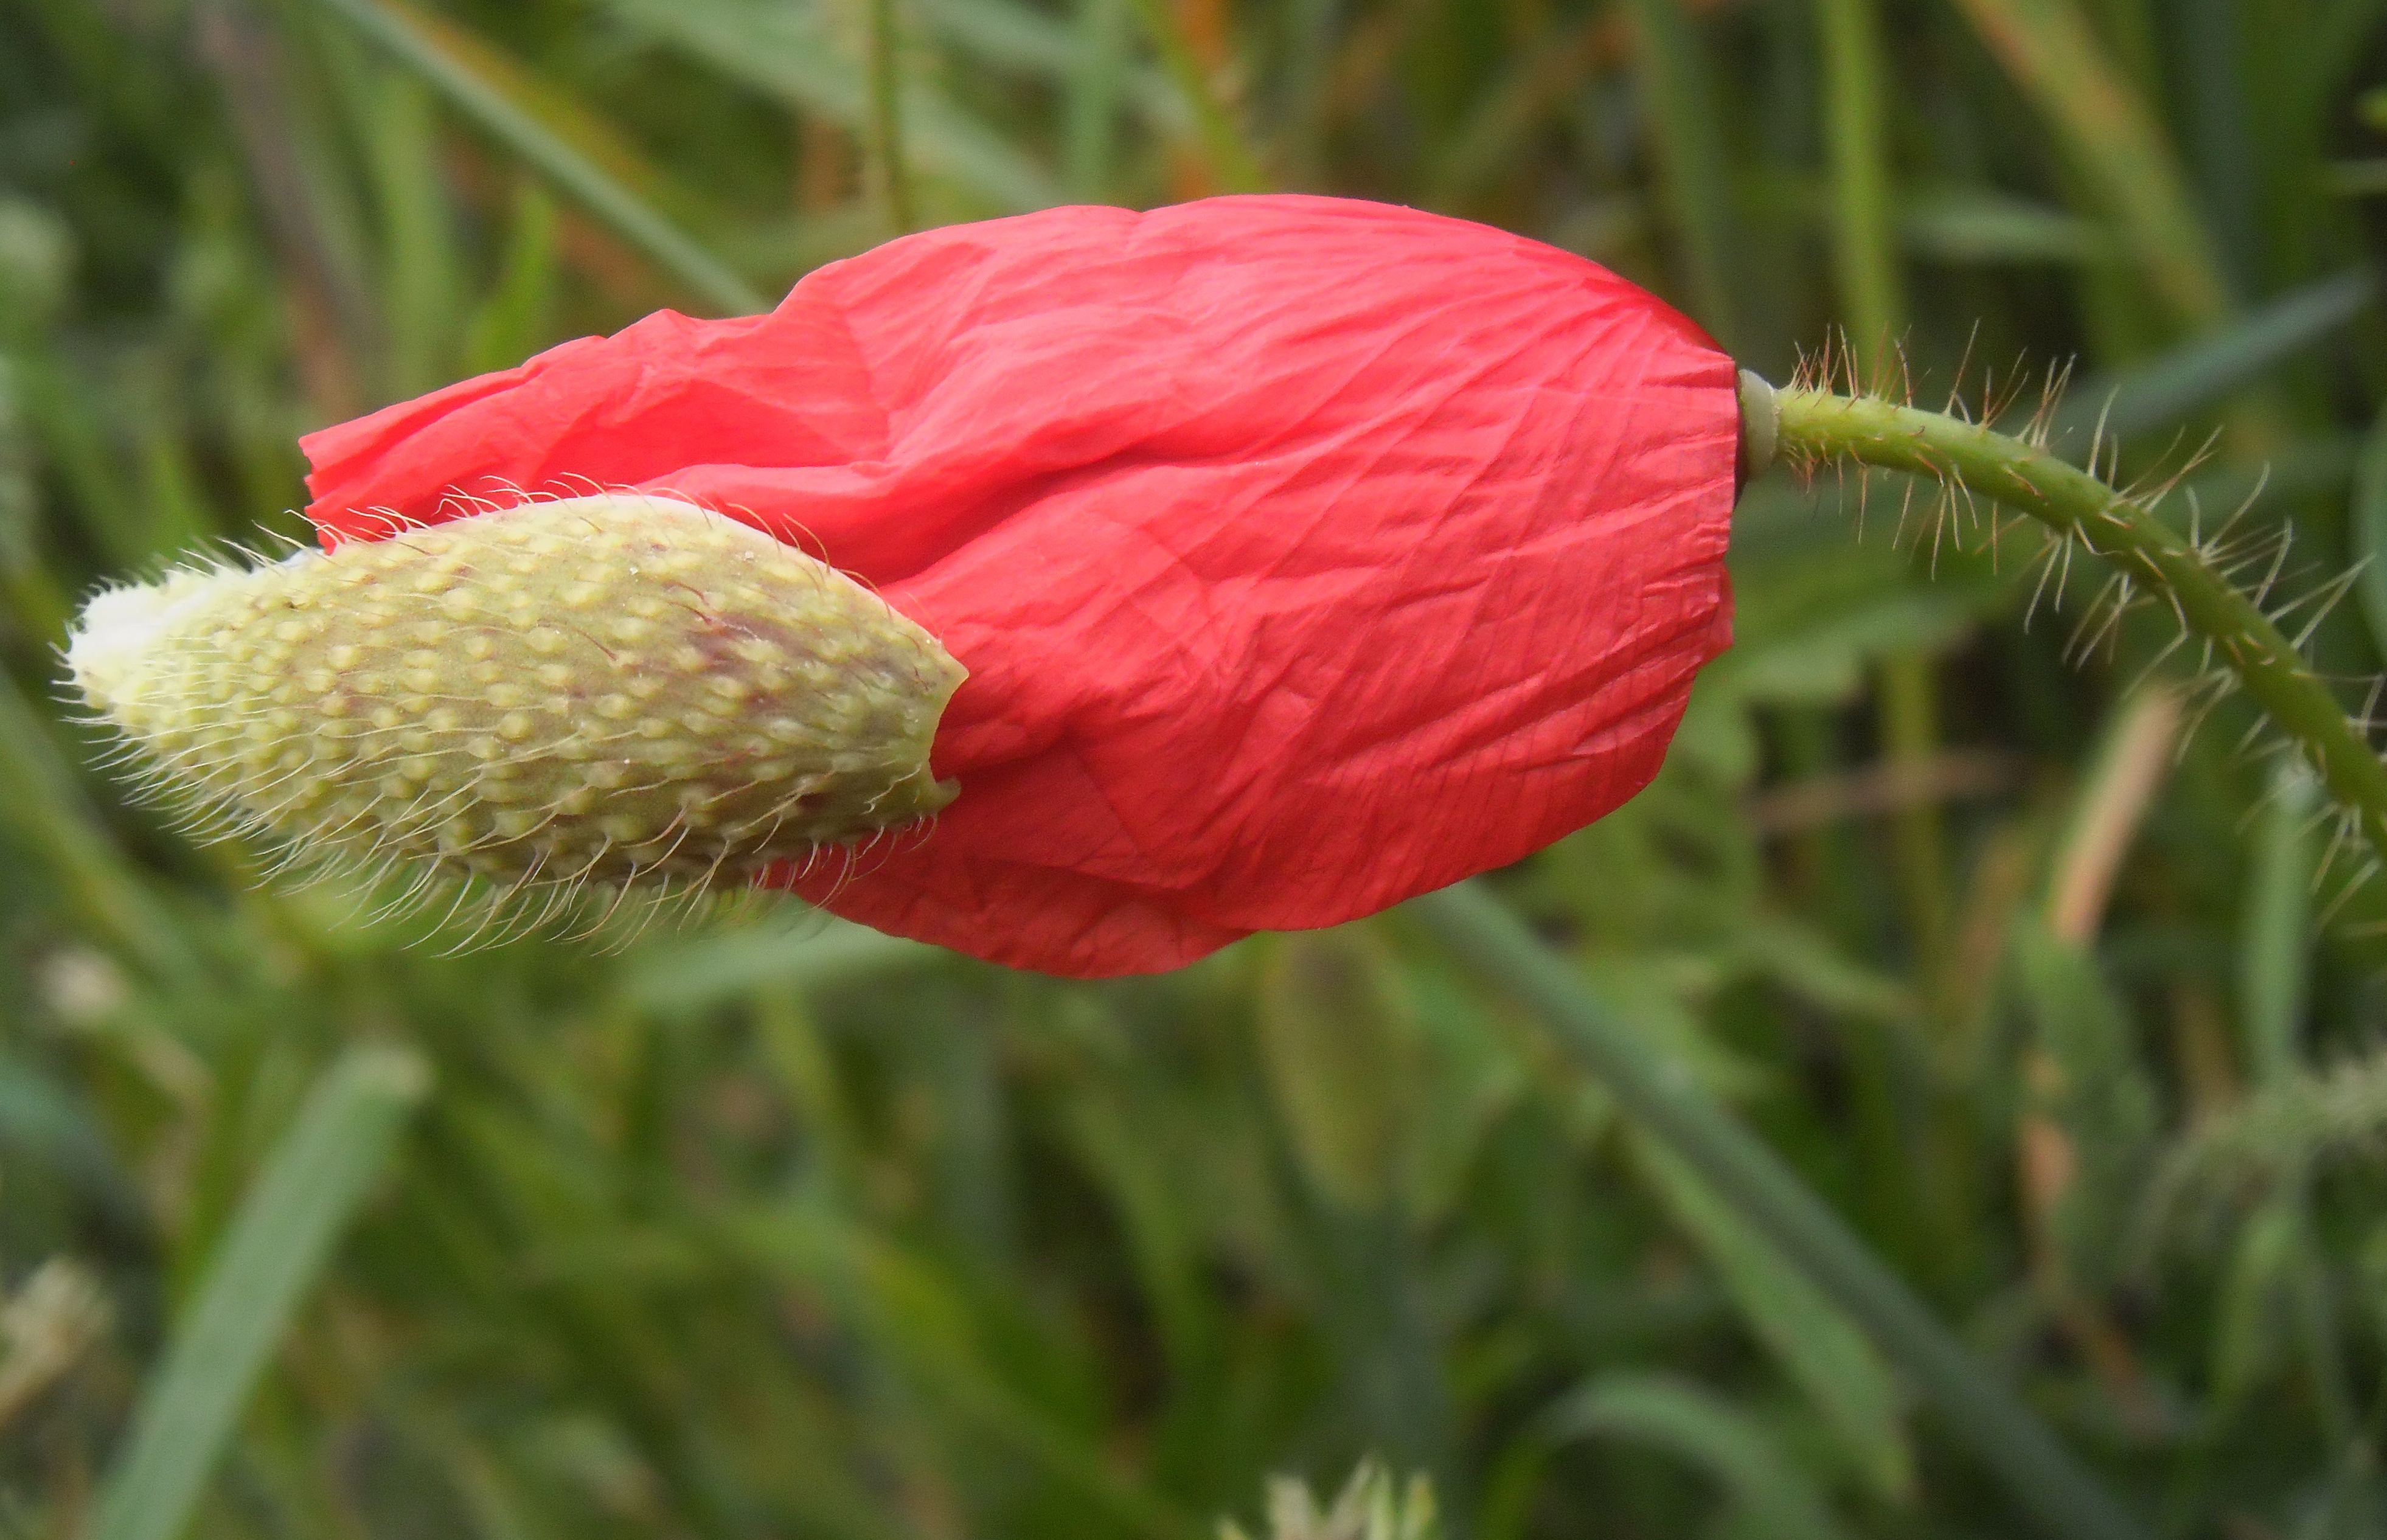
plant, field, leaf, flower, petal, country, botany, flora, wildflower, close up, fields, petals, poppy, bud, macro photography, red flowers, flowering plant, plant stem, land plant